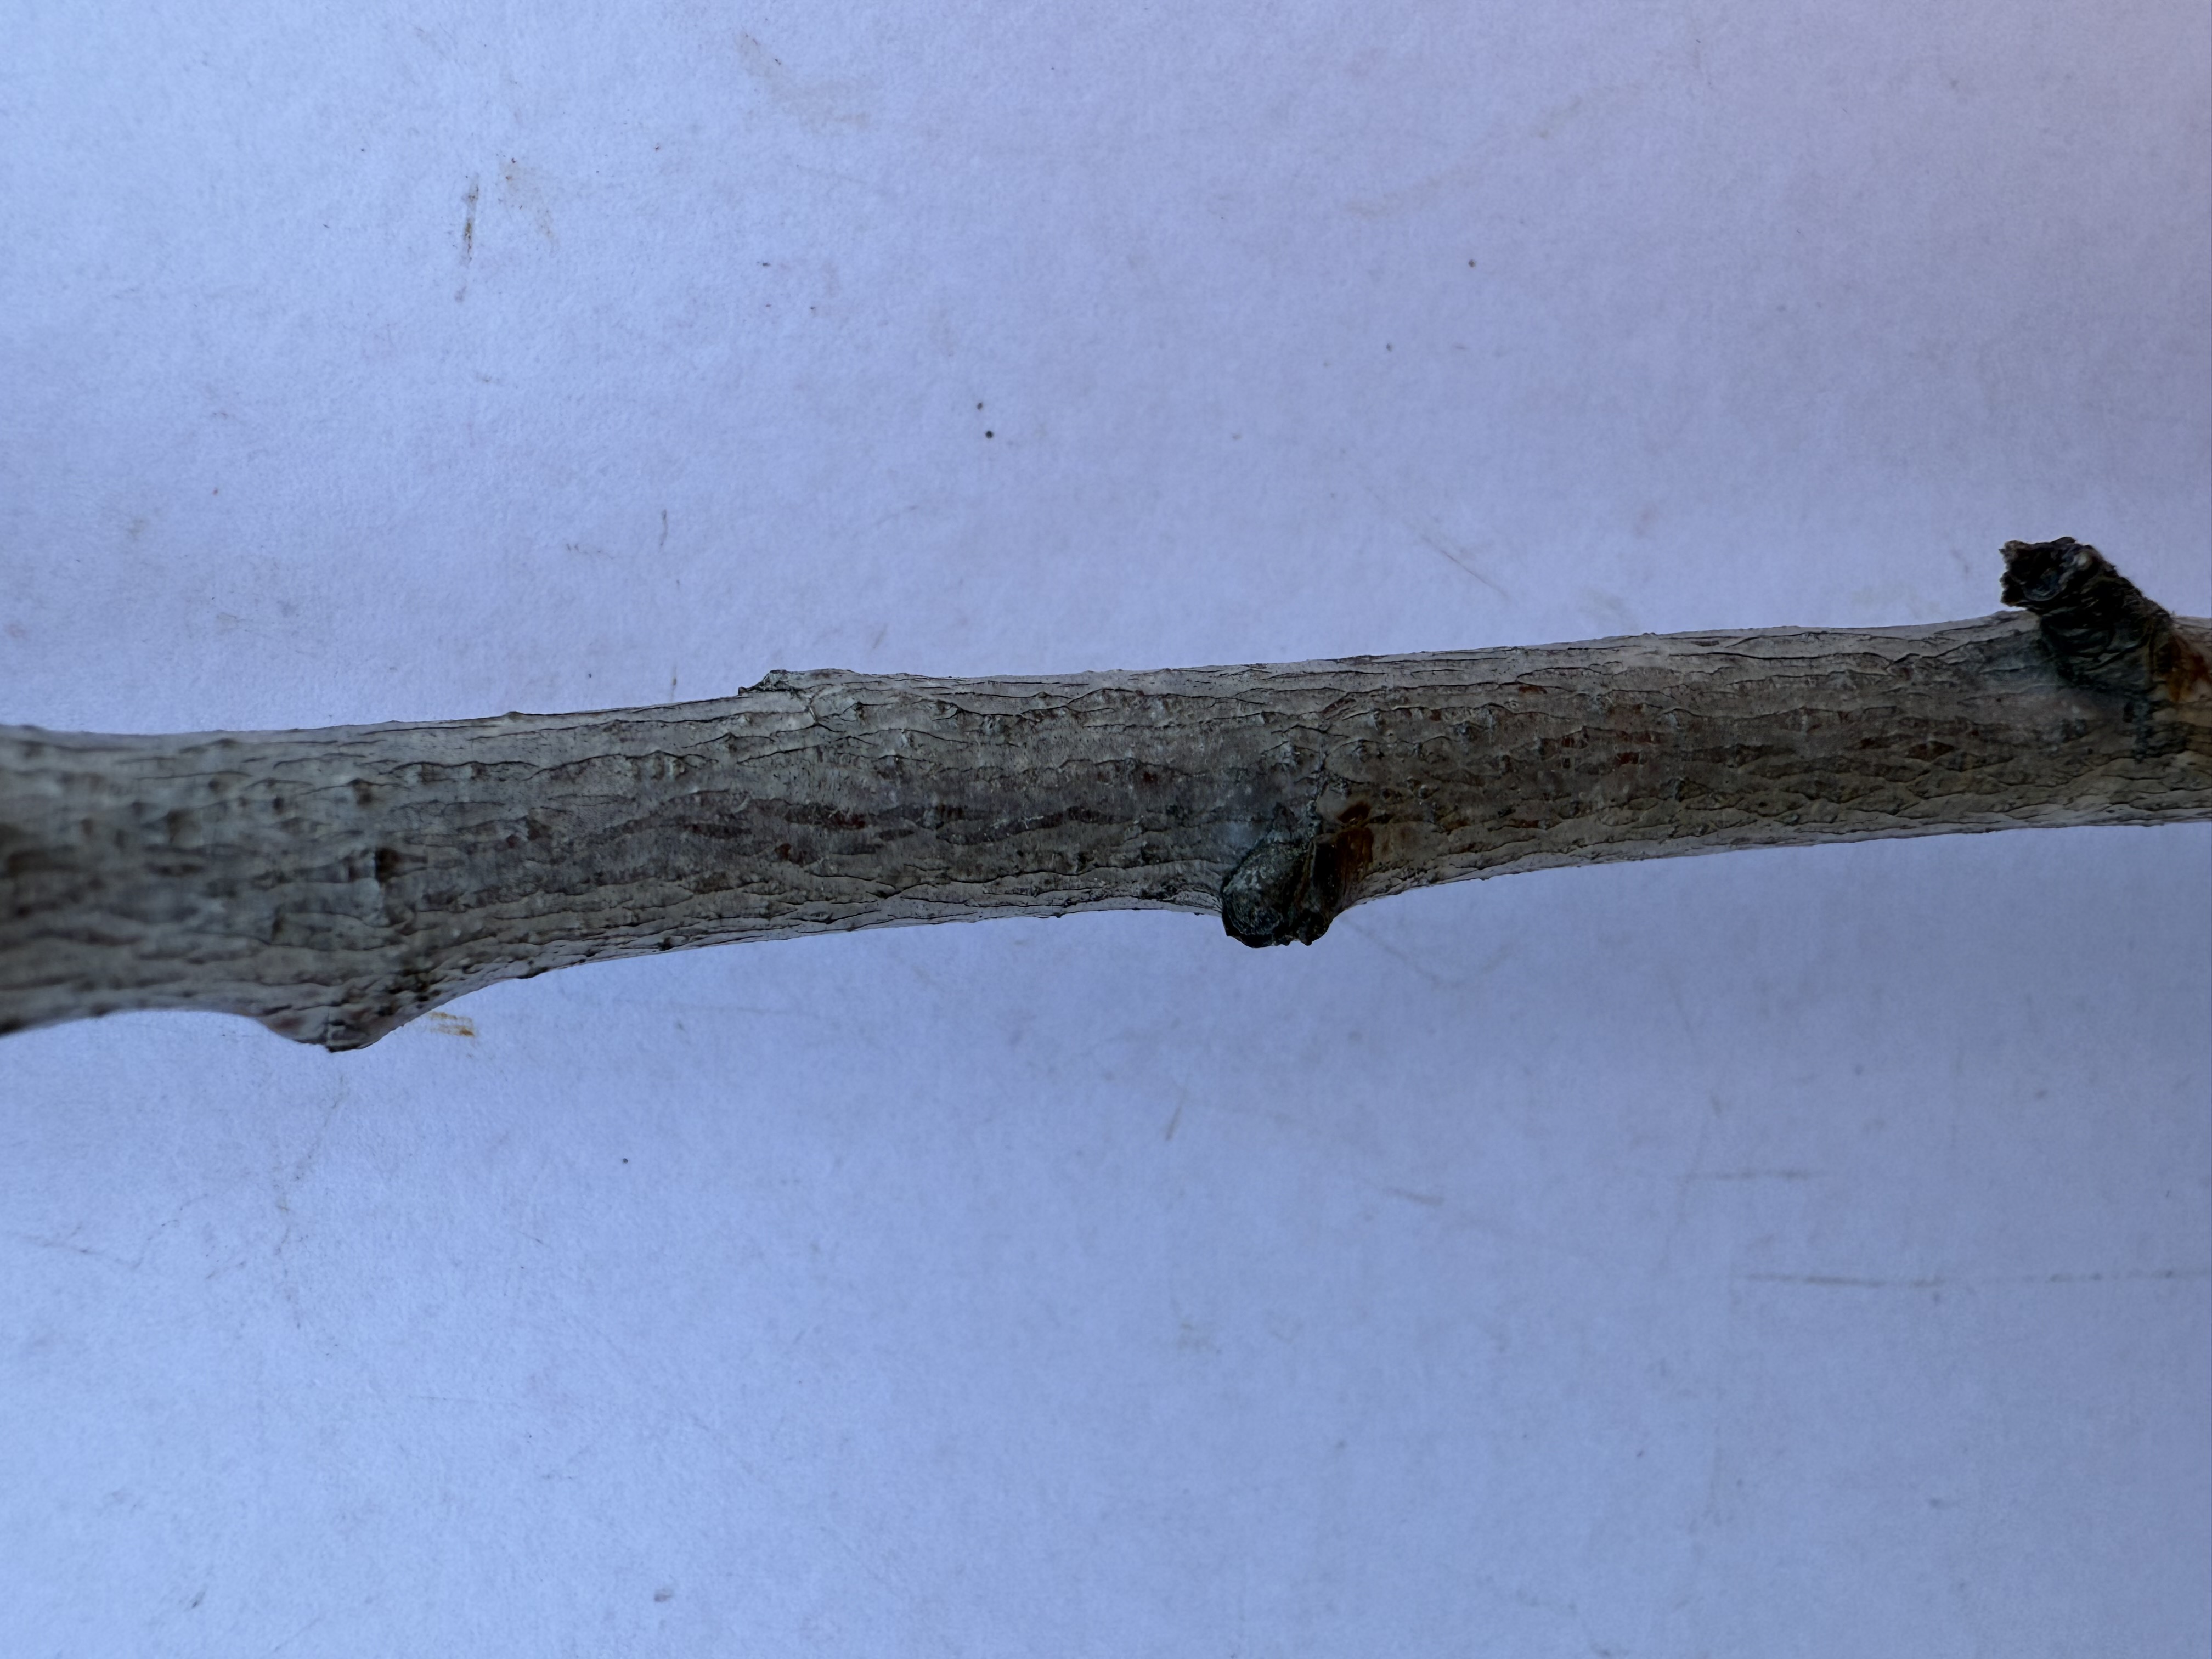
Variety: Hale Peach